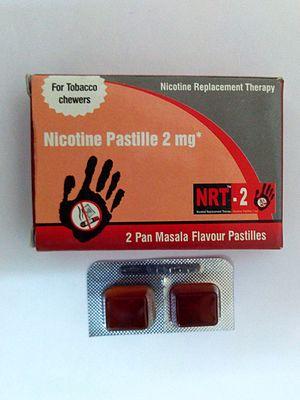
Cet article « Substitut nicotinique » ne donne pas d'avis médical : seul un professionnel est habilité à le faire.